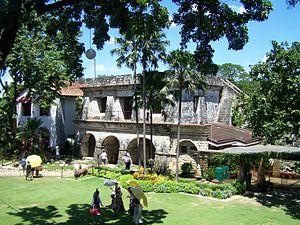
Le fort de San Pedro est une fortification construite en 1565 par les conquistadors espagnols commandés par Miguel López de Legazpi. Il est situé à Cebu City sur l’ile du même nom aux Philippines.